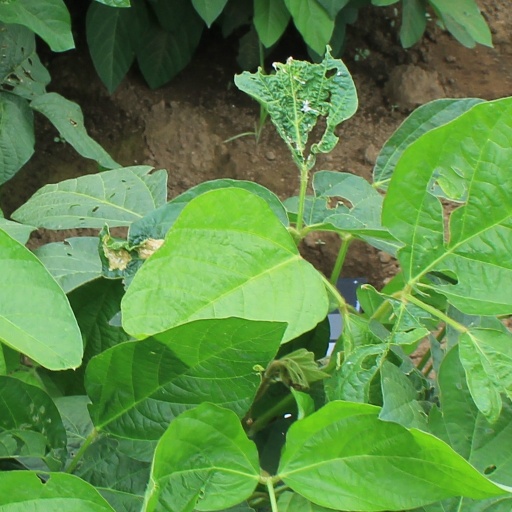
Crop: soybean